Heathcote baronets

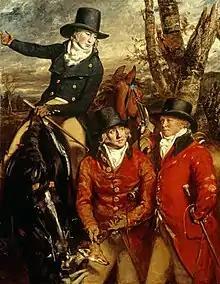
The Rev. William Heathcote (1772–1802), on horseback (son of the 3rd Baronet); Sir William Heathcote of Hursley, 3rd Baronet (1746–1819), holding his horse and whip; and Major Vincent Hawkins Gilbert, M.F.H., holding a Fox's mask. The Heathcote's family seat was Hursley House. Daniel Gardner portrayed the three gentlemen on the hunt in 1790.

The heir presumptive is the present holder's younger brother, George Benjamin Heathcote (born 1965).